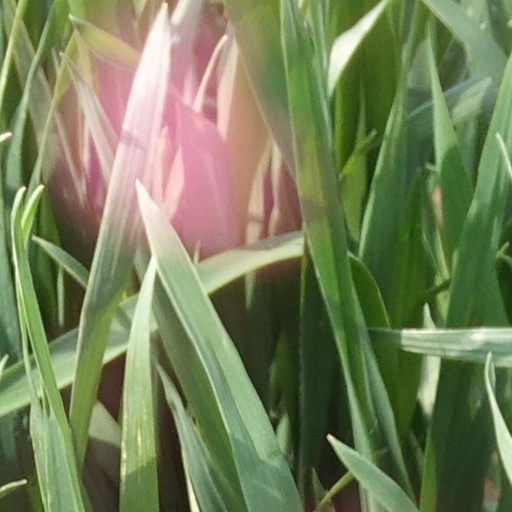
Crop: wheat